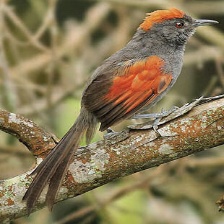
Species: AZARAS SPINETAIL
Scientific name: SYNALLAXIS AZARAE